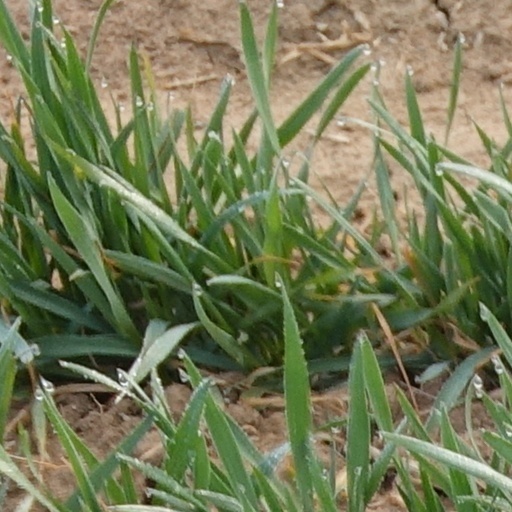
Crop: wheat